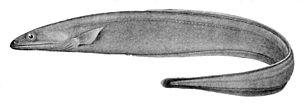
Synaphobranchus affinis est une espèce de poissons téléostéens serpentiformes.